Marion Barber III

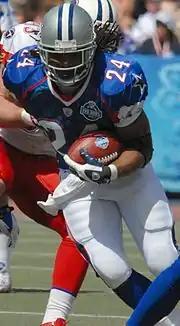
Barber in action during the 2008 Pro Bowl

Marion Sylvester Barber III (June 10, 1983 – June 1, 2022) was an American professional football player who was a running back for seven seasons in the National Football League (NFL). After playing college football for the Minnesota Golden Gophers, he was selected by the Dallas Cowboys in the fourth round of the 2005 NFL draft. He was selected to the Pro Bowl in 2007 during his six-year tenure with the Cowboys. He played for the Chicago Bears in 2011.